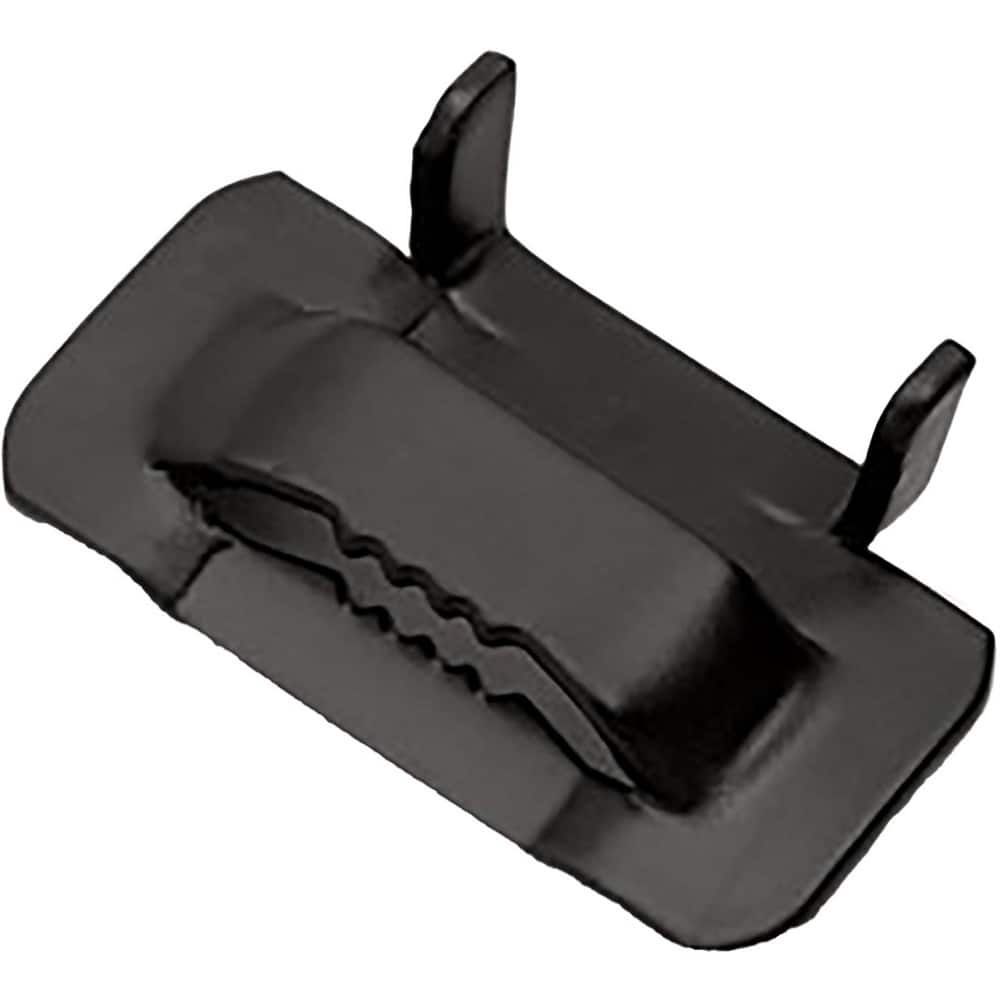
Band Clamps & Buckles; Material: Stainless Steel; Width (Inch): 1
Item #: 97411102 Brand: Band-It Model #: BKEC-A12-Z900
Brand: Band-It
Category: Arts & Entertainment > Hobbies & Creative Arts > Musical Instrument & Orchestra Accessories > Woodwind Instrument Accessories > Clarinet Accessories > Clarinet Parts